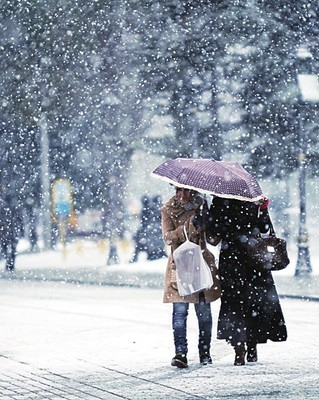
Weather: snow or frosty